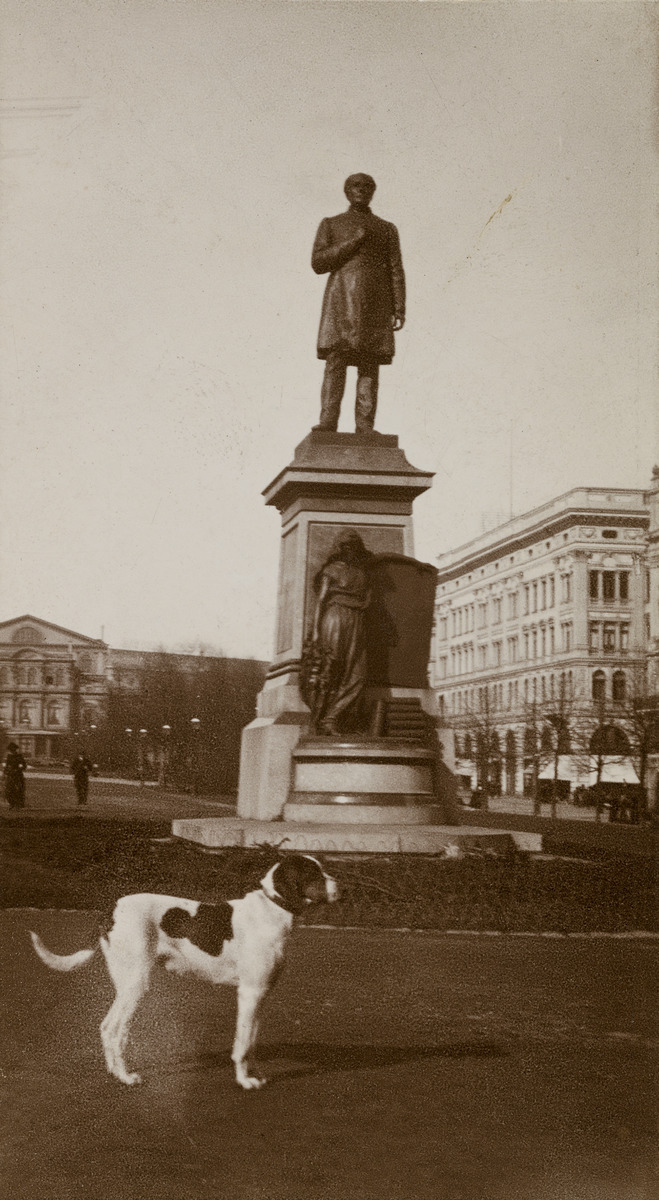
Koira Runebergin patsaan edessä Runebergin esplanadilla
sisällön kuvaus: Koira Runebergin patsaan edessä Runebergin esplanadilla. mustavalkoinen
Ajankohta: kuvausaika 1908
Paikka: Suomi, Uusimaa, Helsinki, Kaartinkaupunki Helsinki, Runebergin esplanadi
Aiheet: muistopatsaat, lemmikkieläimet, koirat, puistot